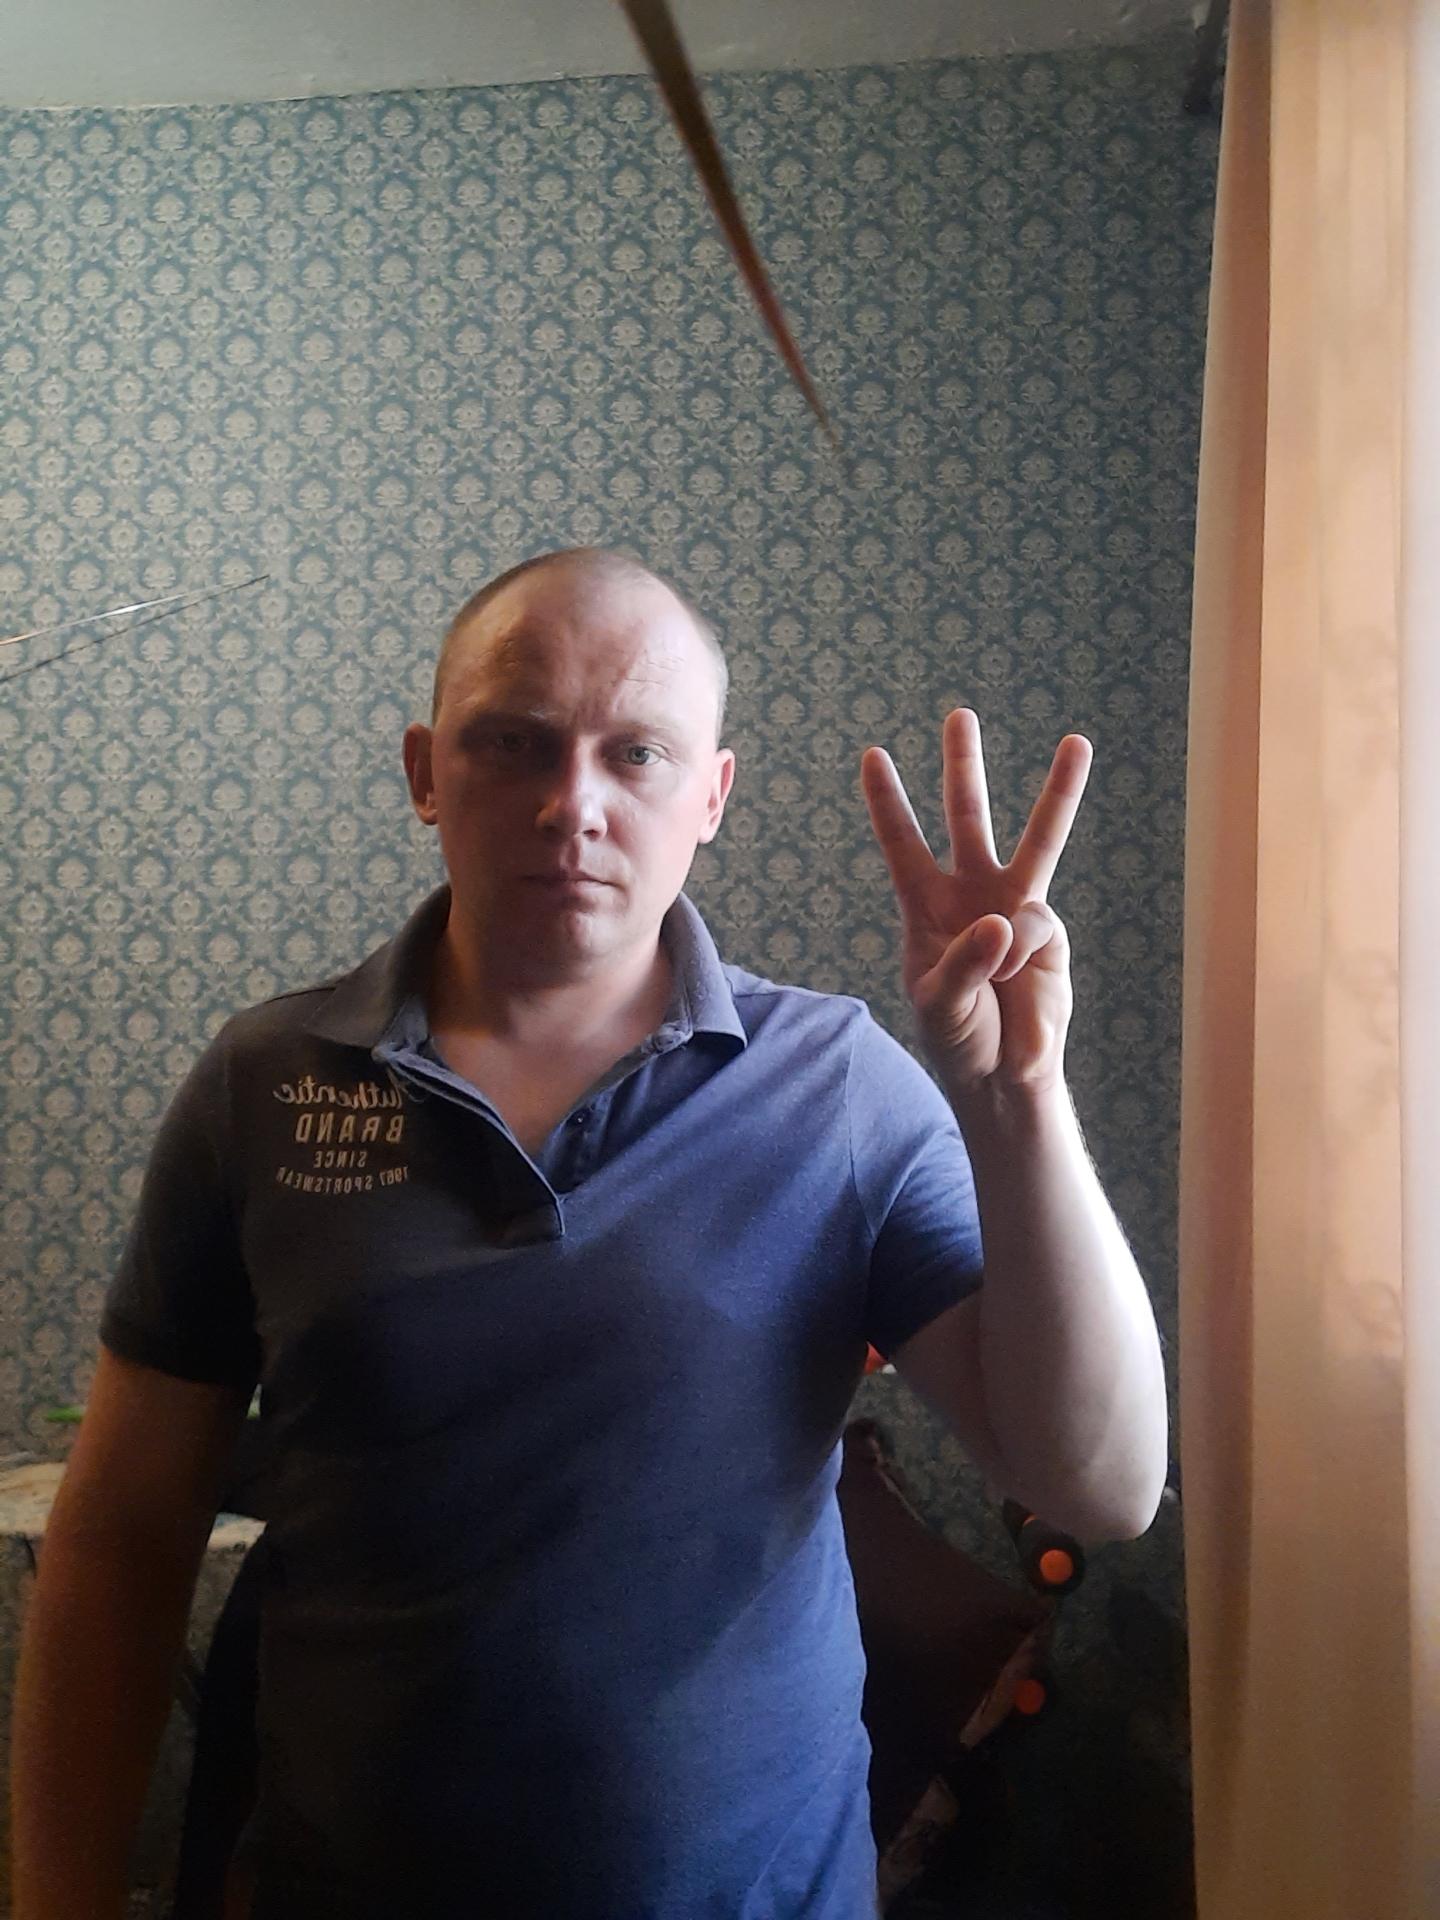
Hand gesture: three